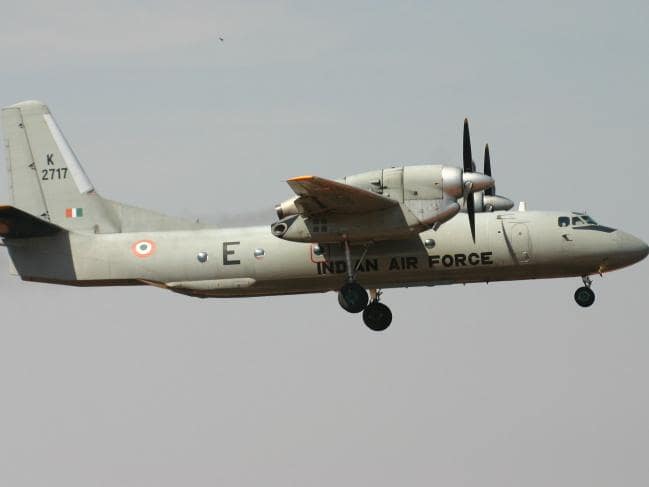
Vehicle type: Planes